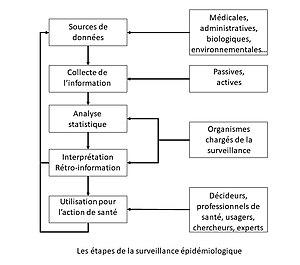
Enchaînements des étapes et acteurs de la surveillance épidémiologique
La surveillance épidémiologique est une activité de santé publique qui a pour objet de collecter, de façon continue, des informations sur les événements de santé, d’analyser ces informations pour construire des indicateurs chiffrés et de les cartographier, puis de diffuser ses résultats, afin de produire une aide aux décideurs dans le domaine de la santé humaine et animale. Essentiellement développée depuis les années 1950, elle est devenue au fil des décennies, avec la succession des crises sanitaires, un outil indispensable à l'élaboration et la conduite de toutes politiques de santé.